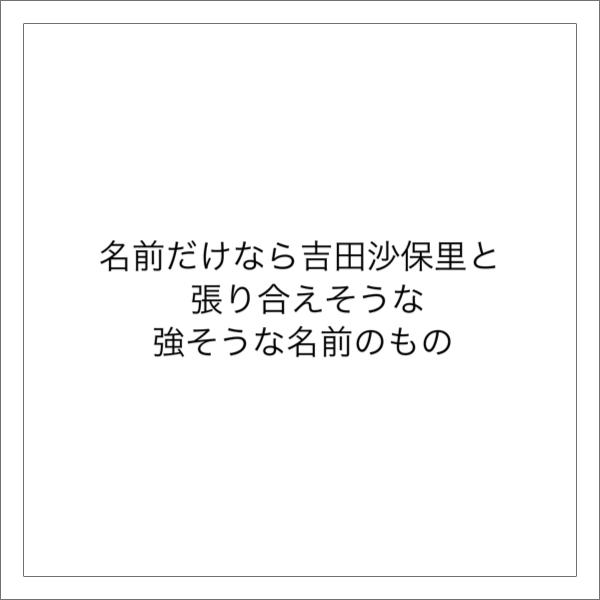
回答: レベッカ・英里・レイボーン    (ベッキーの本名)